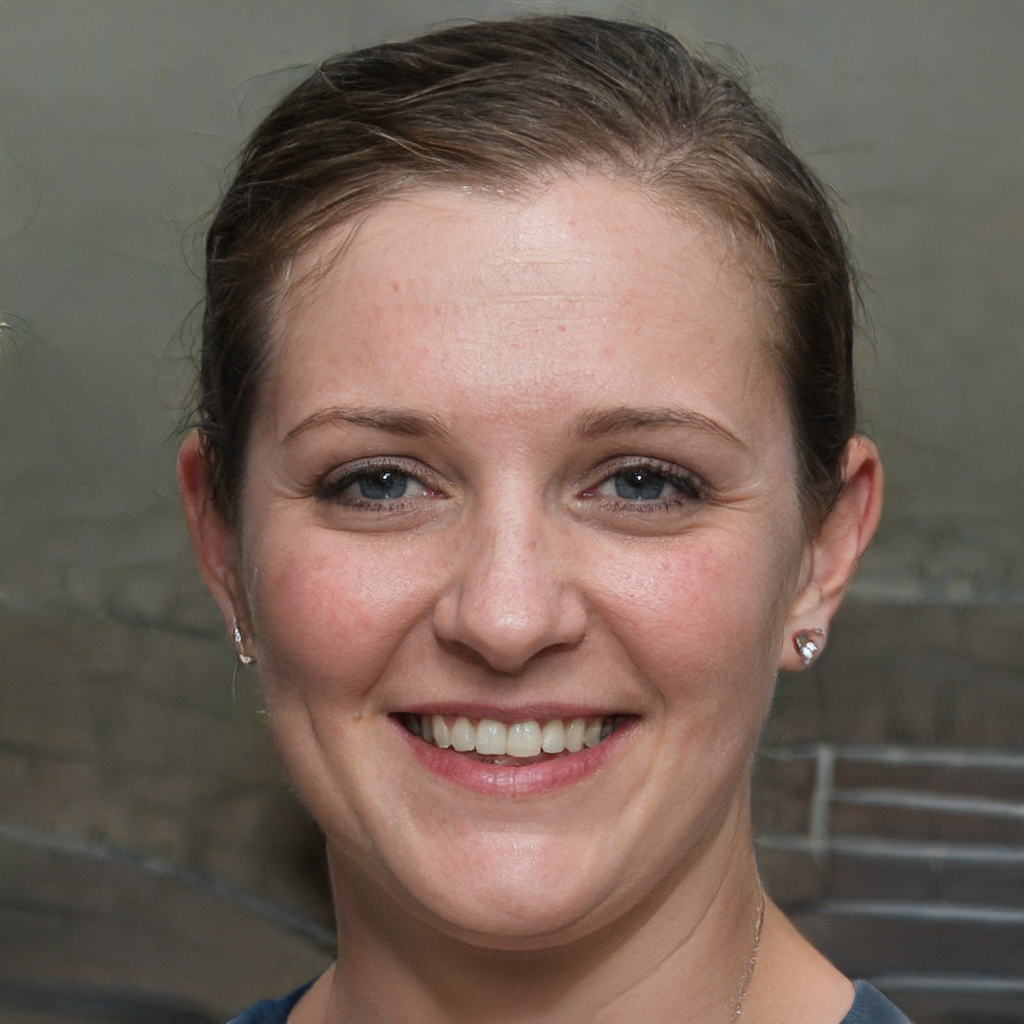
Label: No Watermark